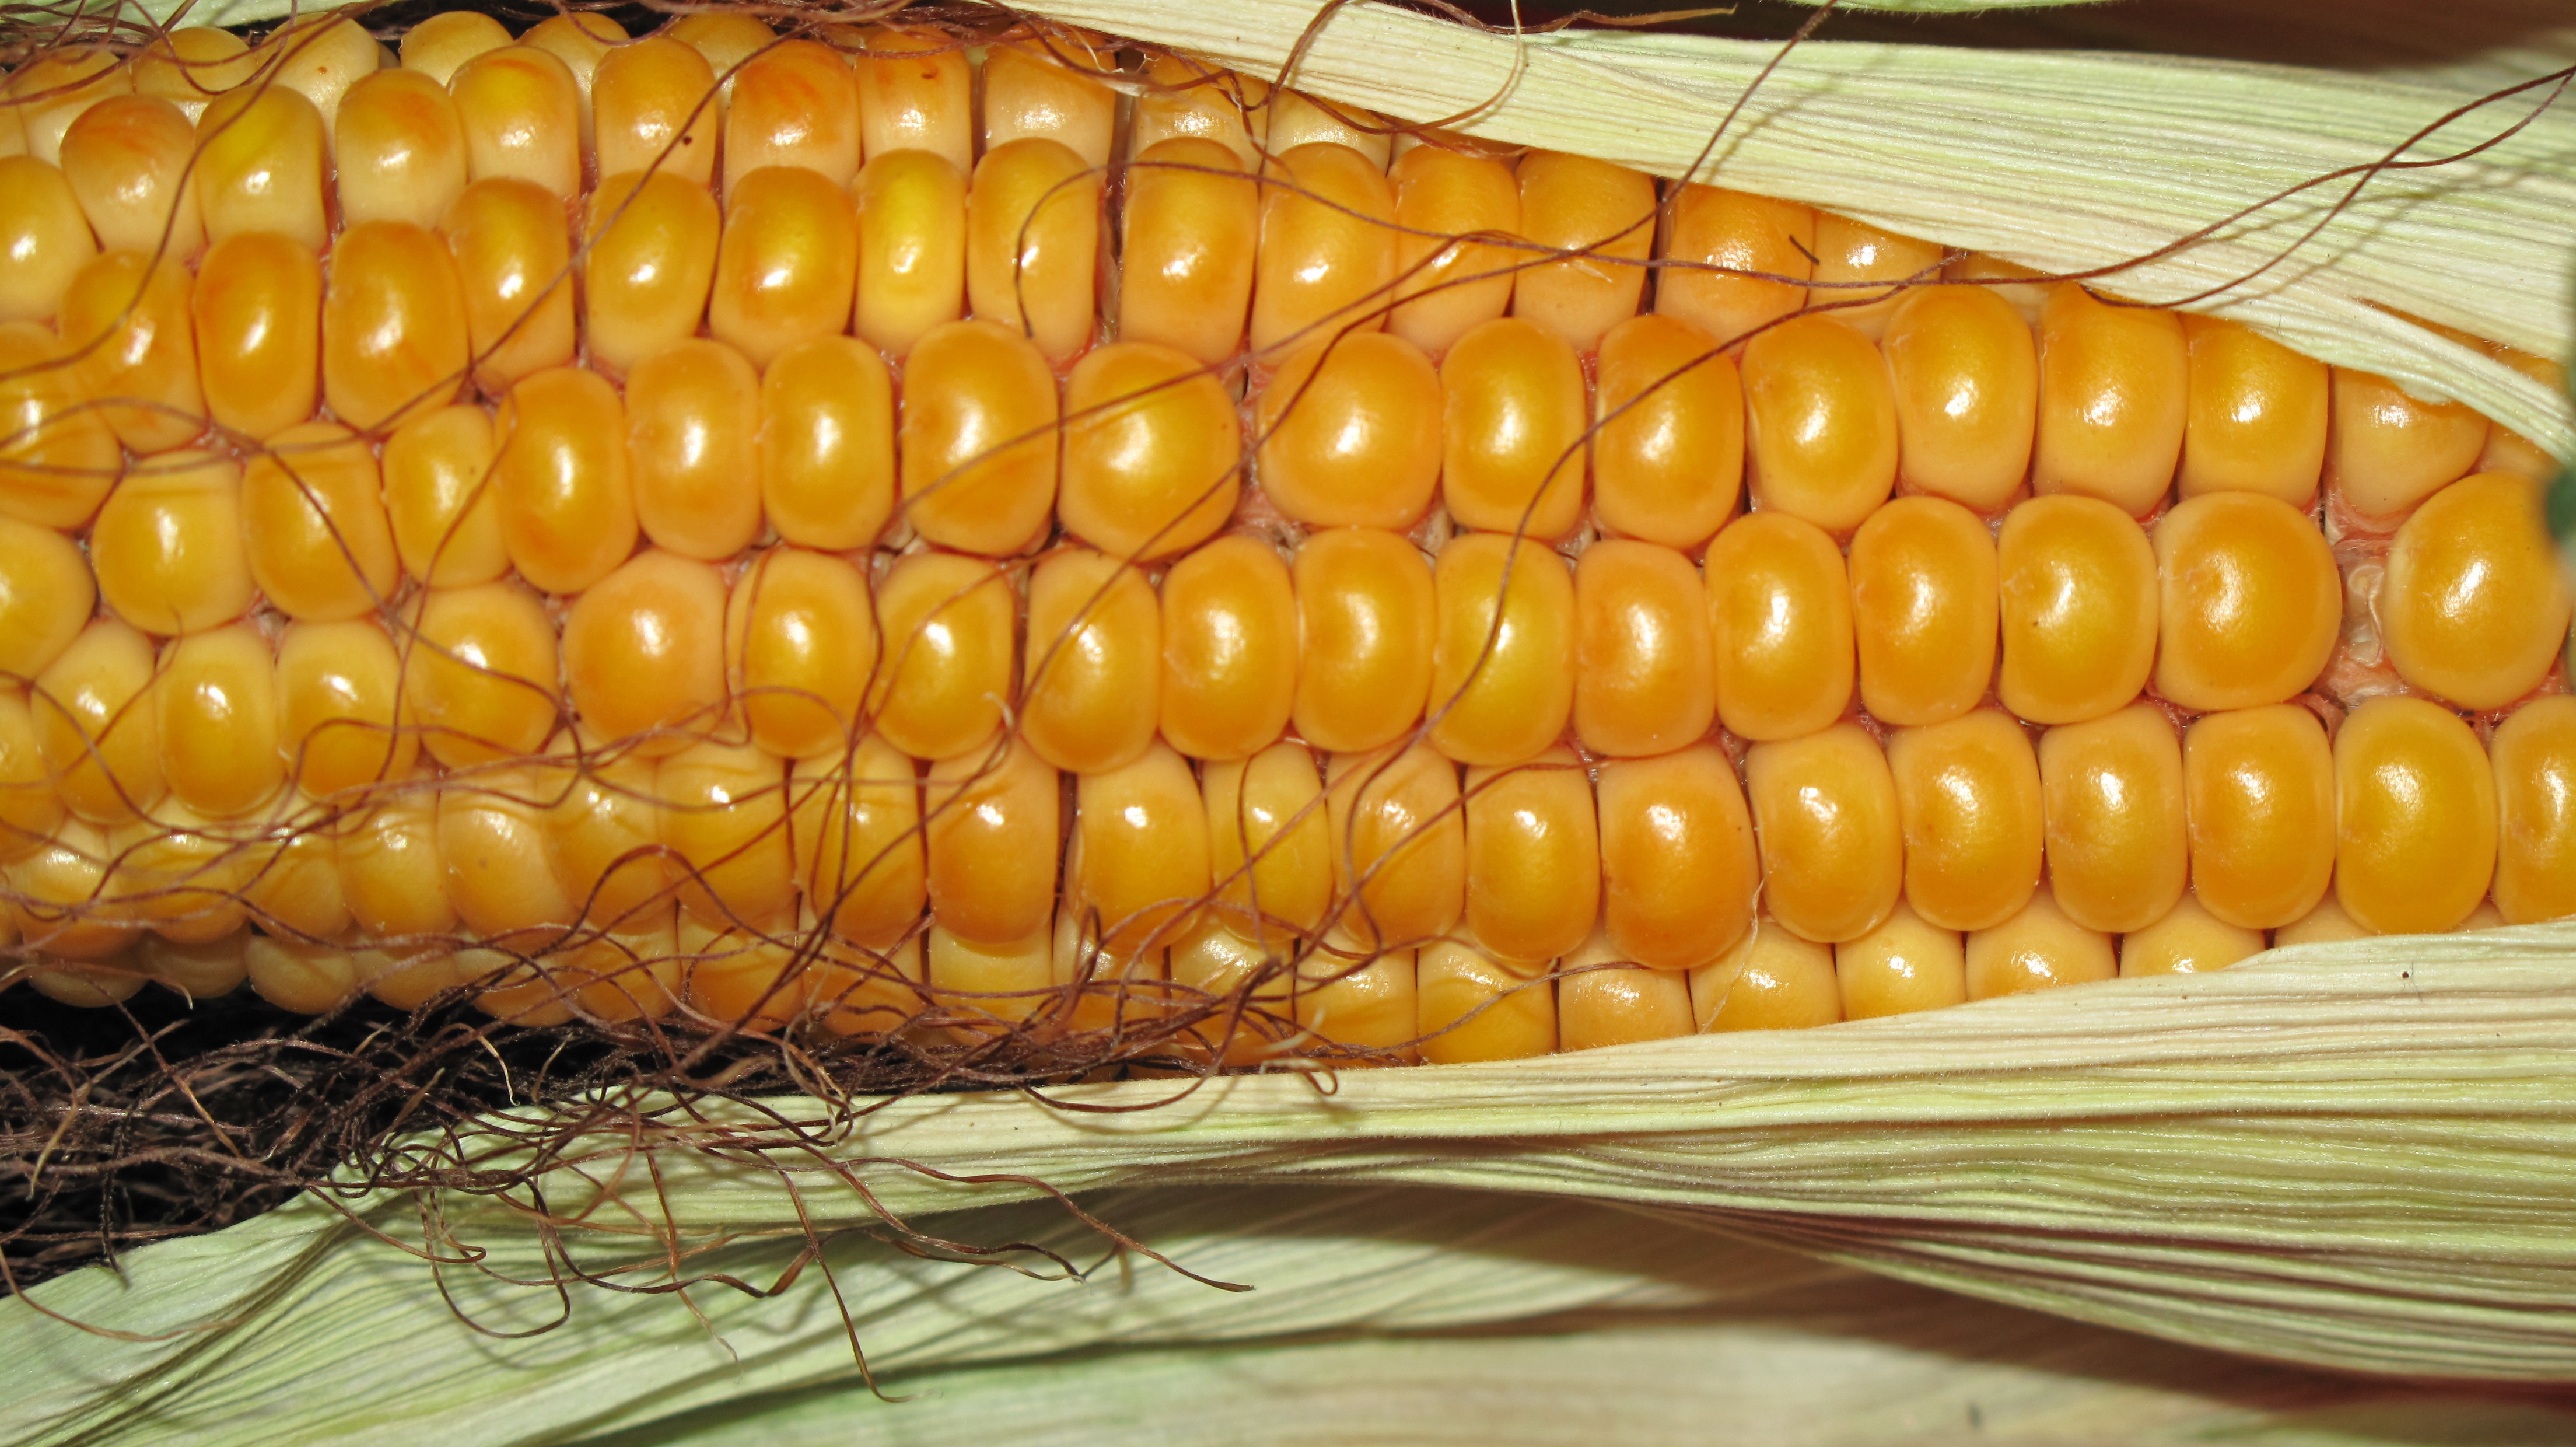
plant, grain, dish, food, produce, crop, autumn, corn, cuisine, background, sweet corn, maize, corn on the cob, corn kernels, grass family